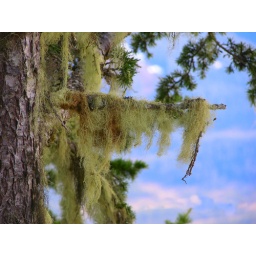
Moss growing on a tree in the mountains of Alaska.